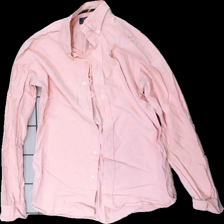
View: front
Type: Shirt
Category: Men
Brand: Ralph Lauren
Colors: Pink
Material: 100% Cotton
Cut: Tight
Size: S
Season: All
Stains: Major
Damage: sweat stains
Damage location: middle center
Damage 2: Sweat stains
Damage 2 location: middle center
Damage 3: Sweat stains
Damage 3 location: top center
Price range: <50
Recommended usage: Recycle
Description: Sweat stains